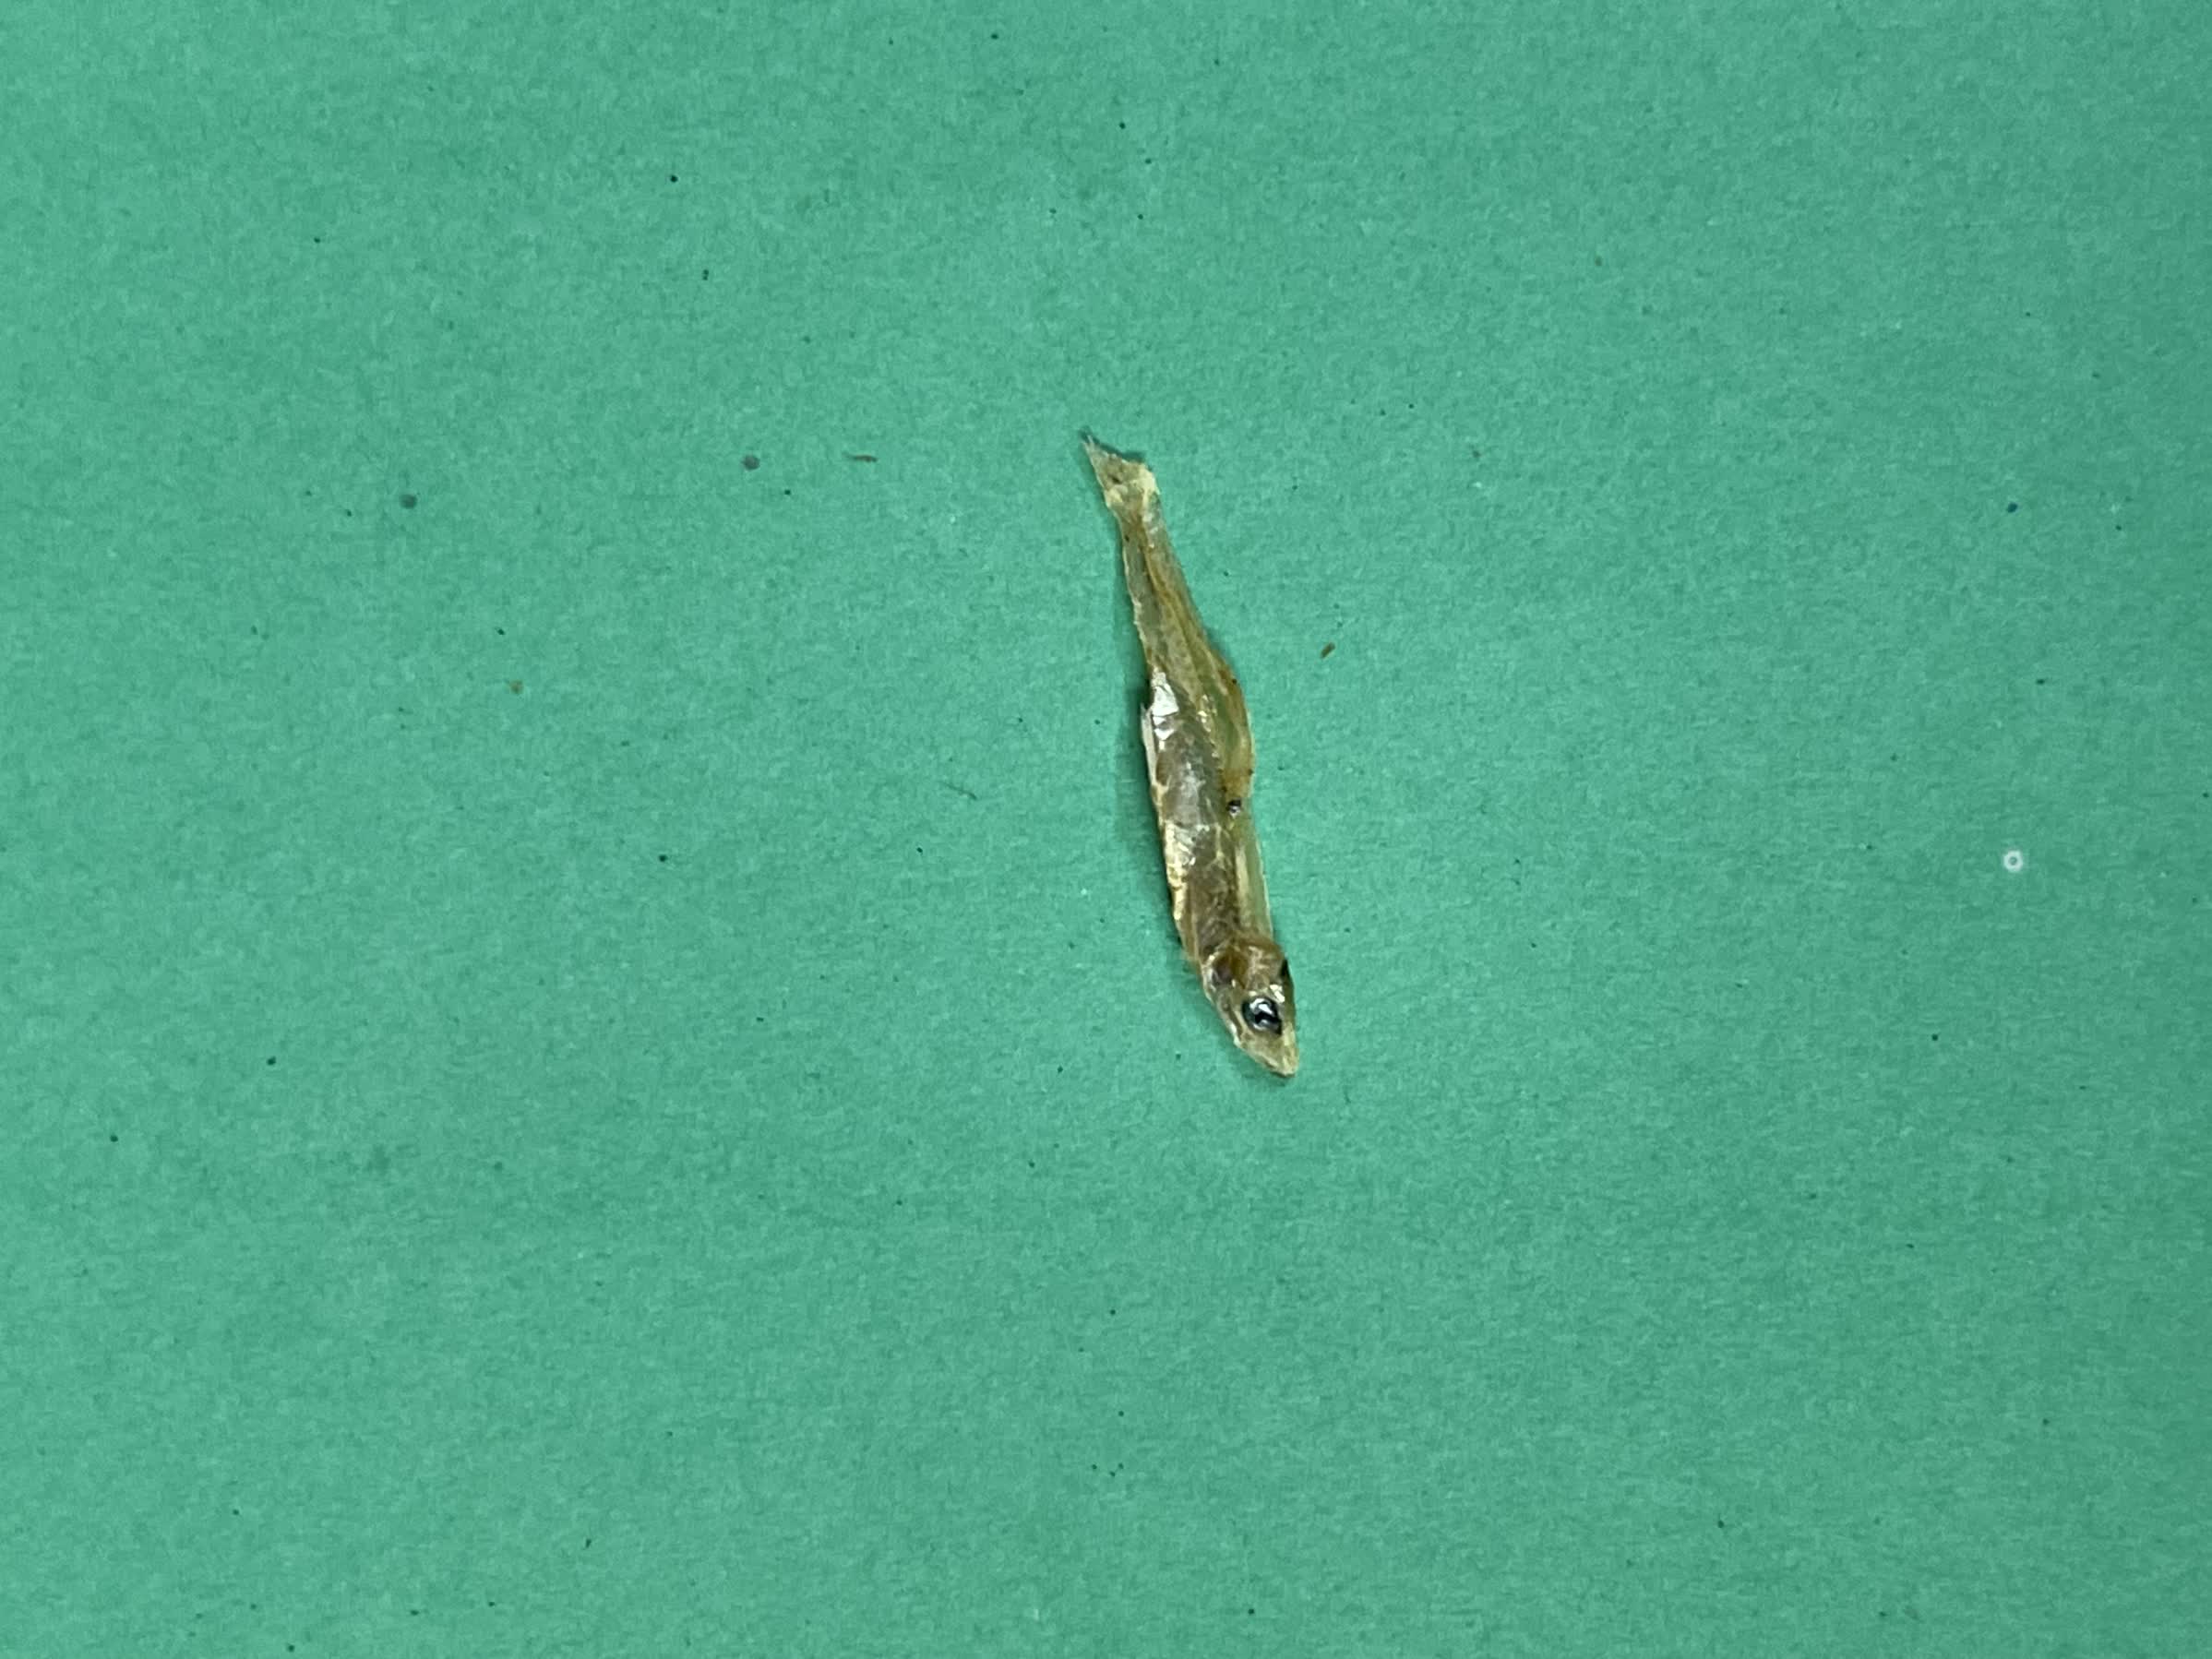
Species: kachki